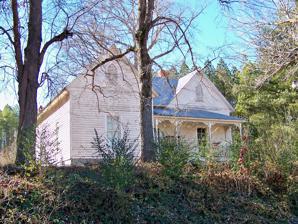
Building: Melton-Davis House
Country: United States of America
Year built: 1904
Historic house in North Carolina, United States United States historic place Melton-Davis House U.S. National Register of Historic Places Melton-Davis House, February 2014 Show map of North Carolina Show map of the United States Location 477 DePriest Rd., near Bostic, North Carolina Coordinates 35°25′57″N 81°48′52″W / 35.43250°N 81.81444°W / 35.43250; -81.81444 Area 2.1 acres (0.85 ha) Built c. 1904 ( 1904 ) Architectural style Queen Anne NRHP reference No. 08000813 Added to NRHP August 29, 2008 Melton-Davis House , also known as the Cannie Melton House, is a historic home located near Bostic , Rutherford County, North Carolina .  It was built about 1904, and is a one-story, weatherboarded, Queen Anne -style frame dwelling.  It sits on a concrete block foundation and consists of two main gable-front, double-pile blocks that flank the center hall, and its ornamental finish.  Also on the property is a contributing barn, built between about 1904 and 1915. It was added to the National Register of Historic Places in 2008. References